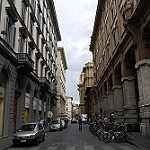
Label: street